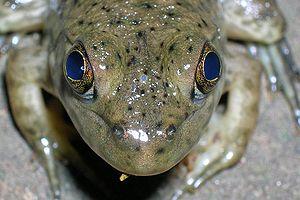
Le troisième œil ou œil pinéal ou encore œil pariétal est un organe photosensible situé sur le haut du crâne de certains reptiles et amphibiens. Il existerait de manière vestigiale chez l'homme sous la forme de la glande pinéale.